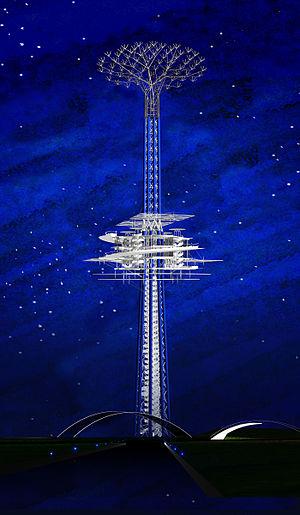
L' Arbre de la Terre
Nicolas Normier est un architecte français né le 18 novembre 1950.